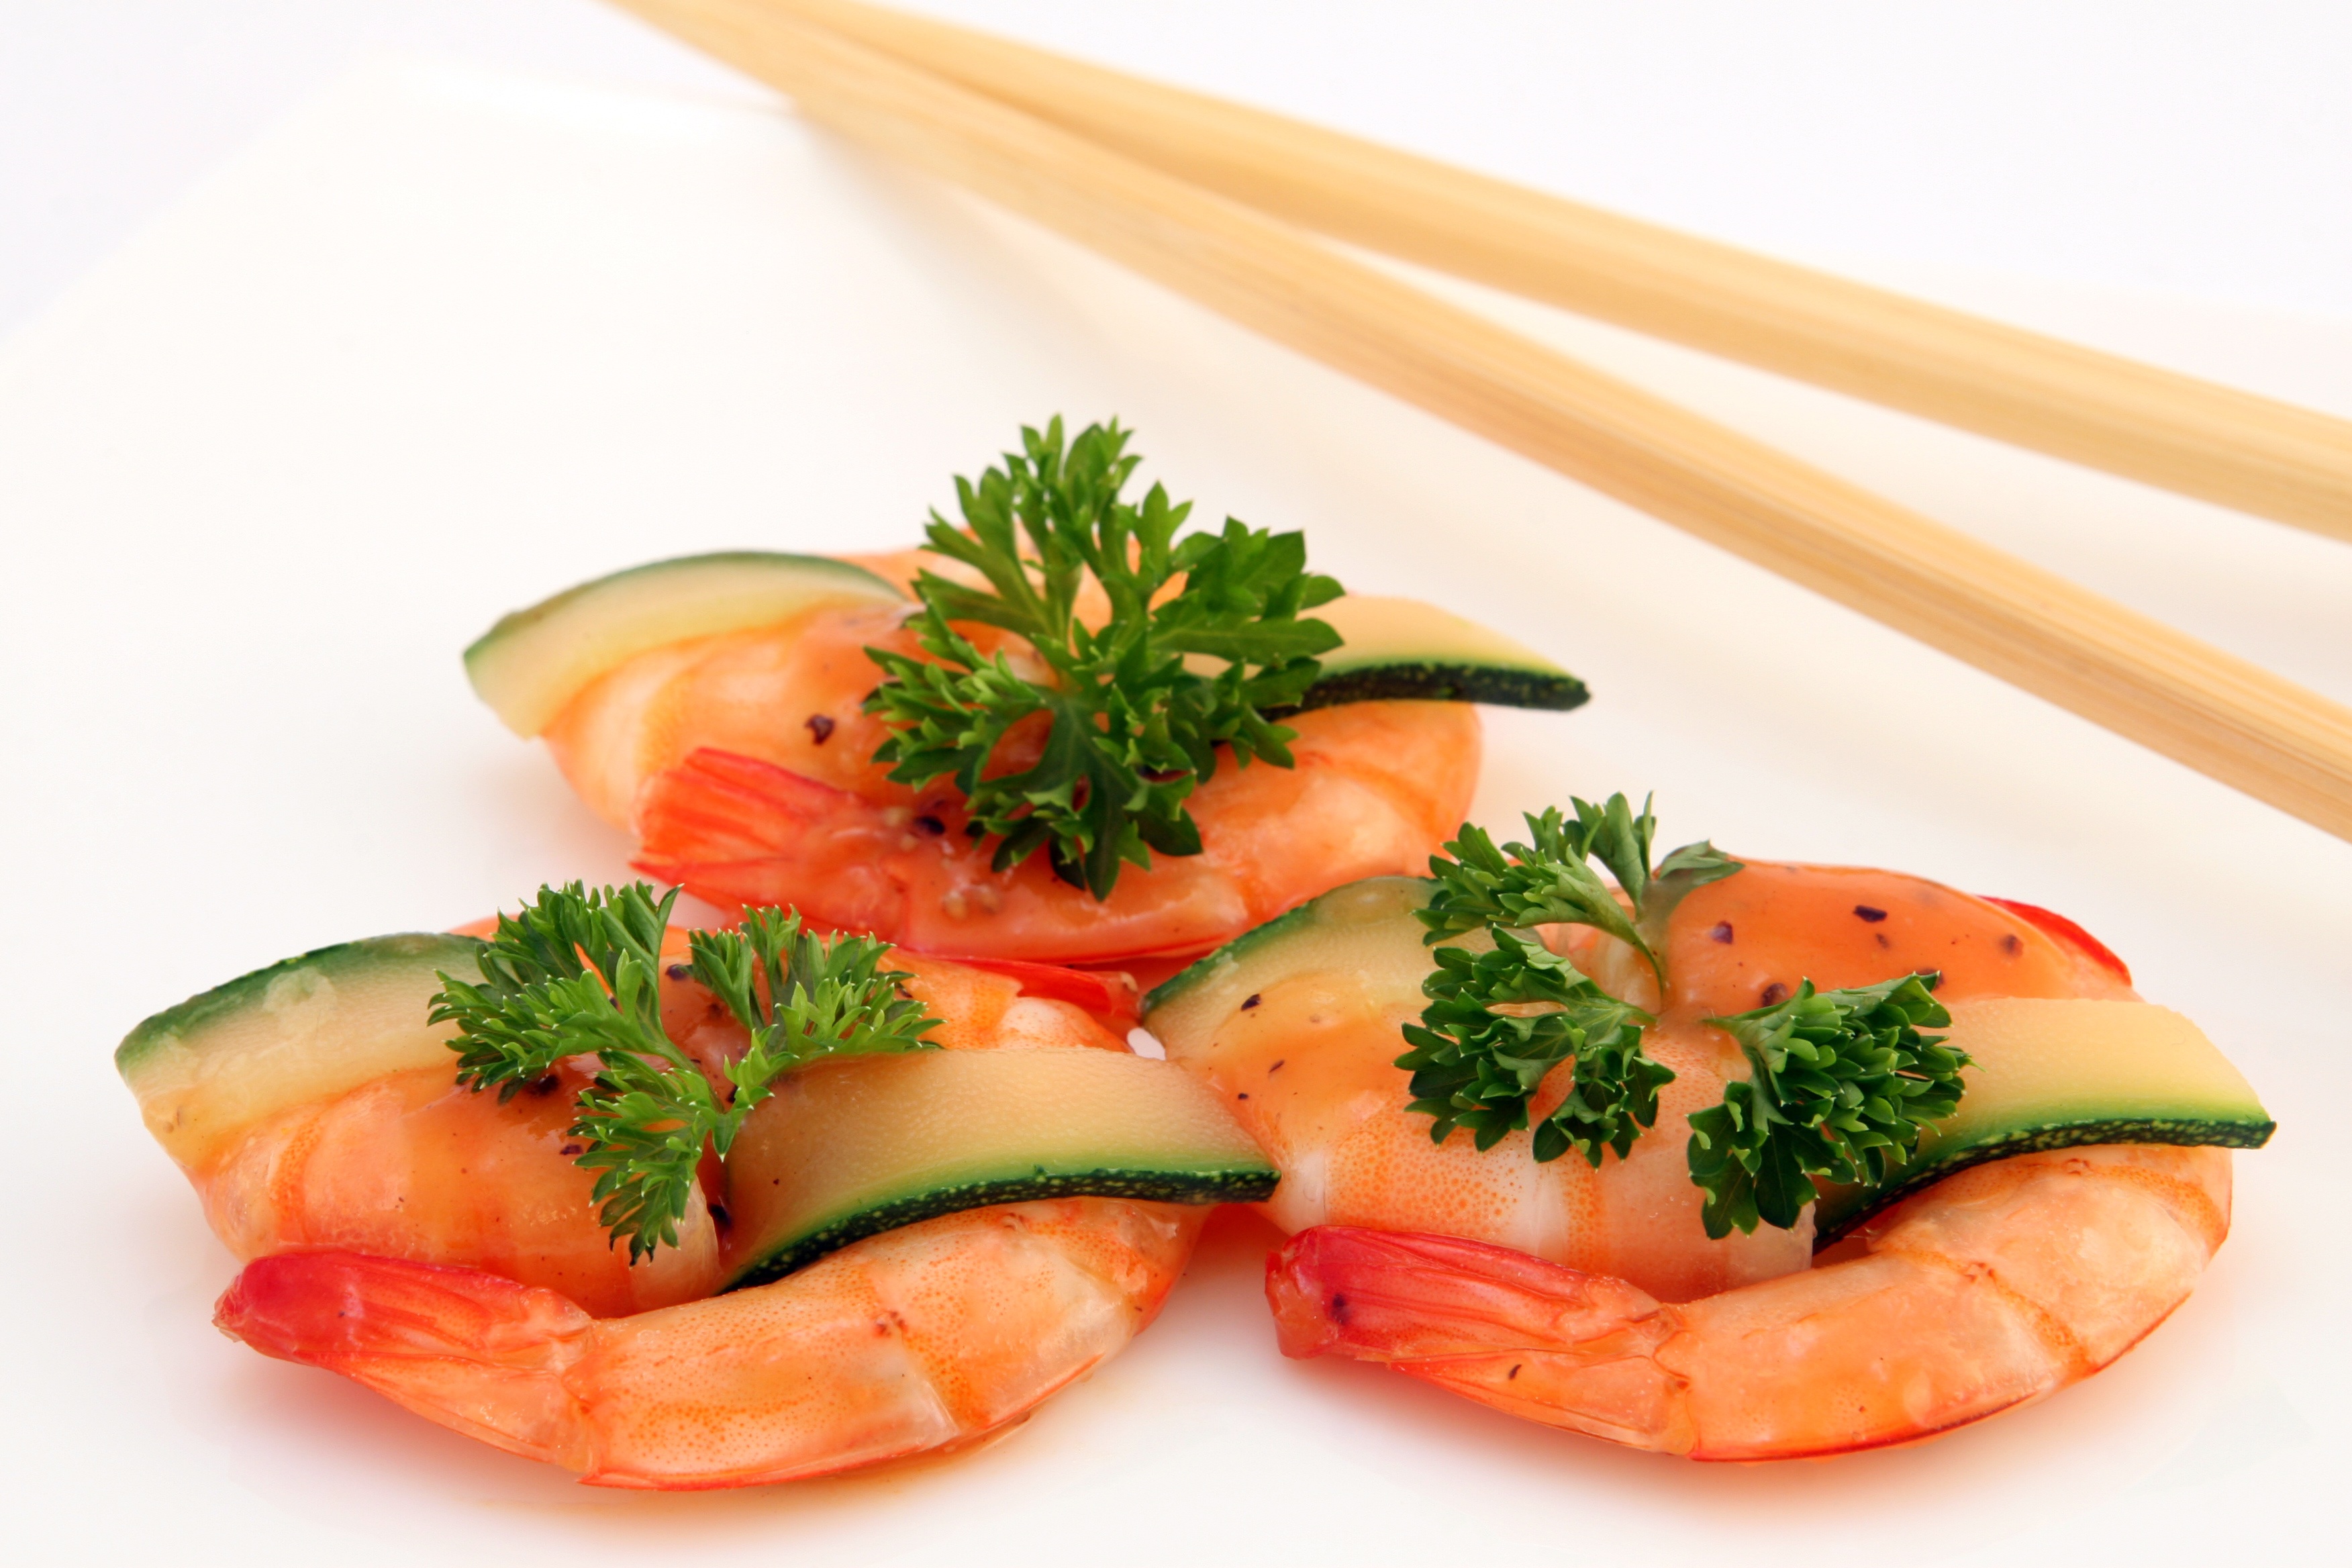
sea, white, restaurant, isolated, dish, meal, food, chinese, culinary, produce, macro, natural, seafood, weight, fish, closeup, gourmet, healthy, lunch, cuisine, delicious, health, cookery, asian food, calories, sushi, cooked, garnish, king, nutrition, japanese, tiger, vegetables, dinner, salmon, good, shrimps, loss, catering, diet, starter, broiled, prawns, copy space, protein, cholesterol, nourishing, hors d oeuvre, smoked salmon, chop sticks, cellulite, shallow dof